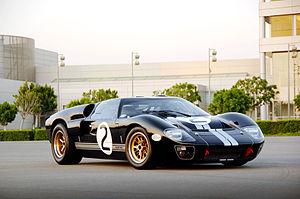
La Ford GT40 Mk II est une automobile de compétition fabriquée par le constructeur américain Ford à partir de 1964. Elle est homologuée pour courir dans la catégorie Sport de l'Automobile Club de l'Ouest et de la Fédération internationale de l'automobile. Évolution de la Ford GT40, la Mk II a remporté de nombreuses courses au cours de sa carrière, notamment les 24 Heures du Mans 1966, où elle a réalisé un triplé.